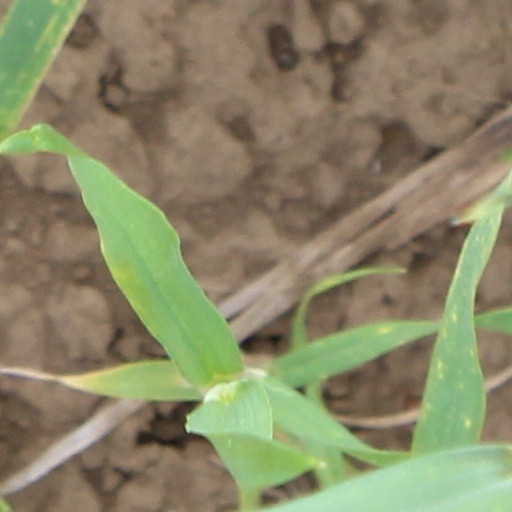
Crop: wheat